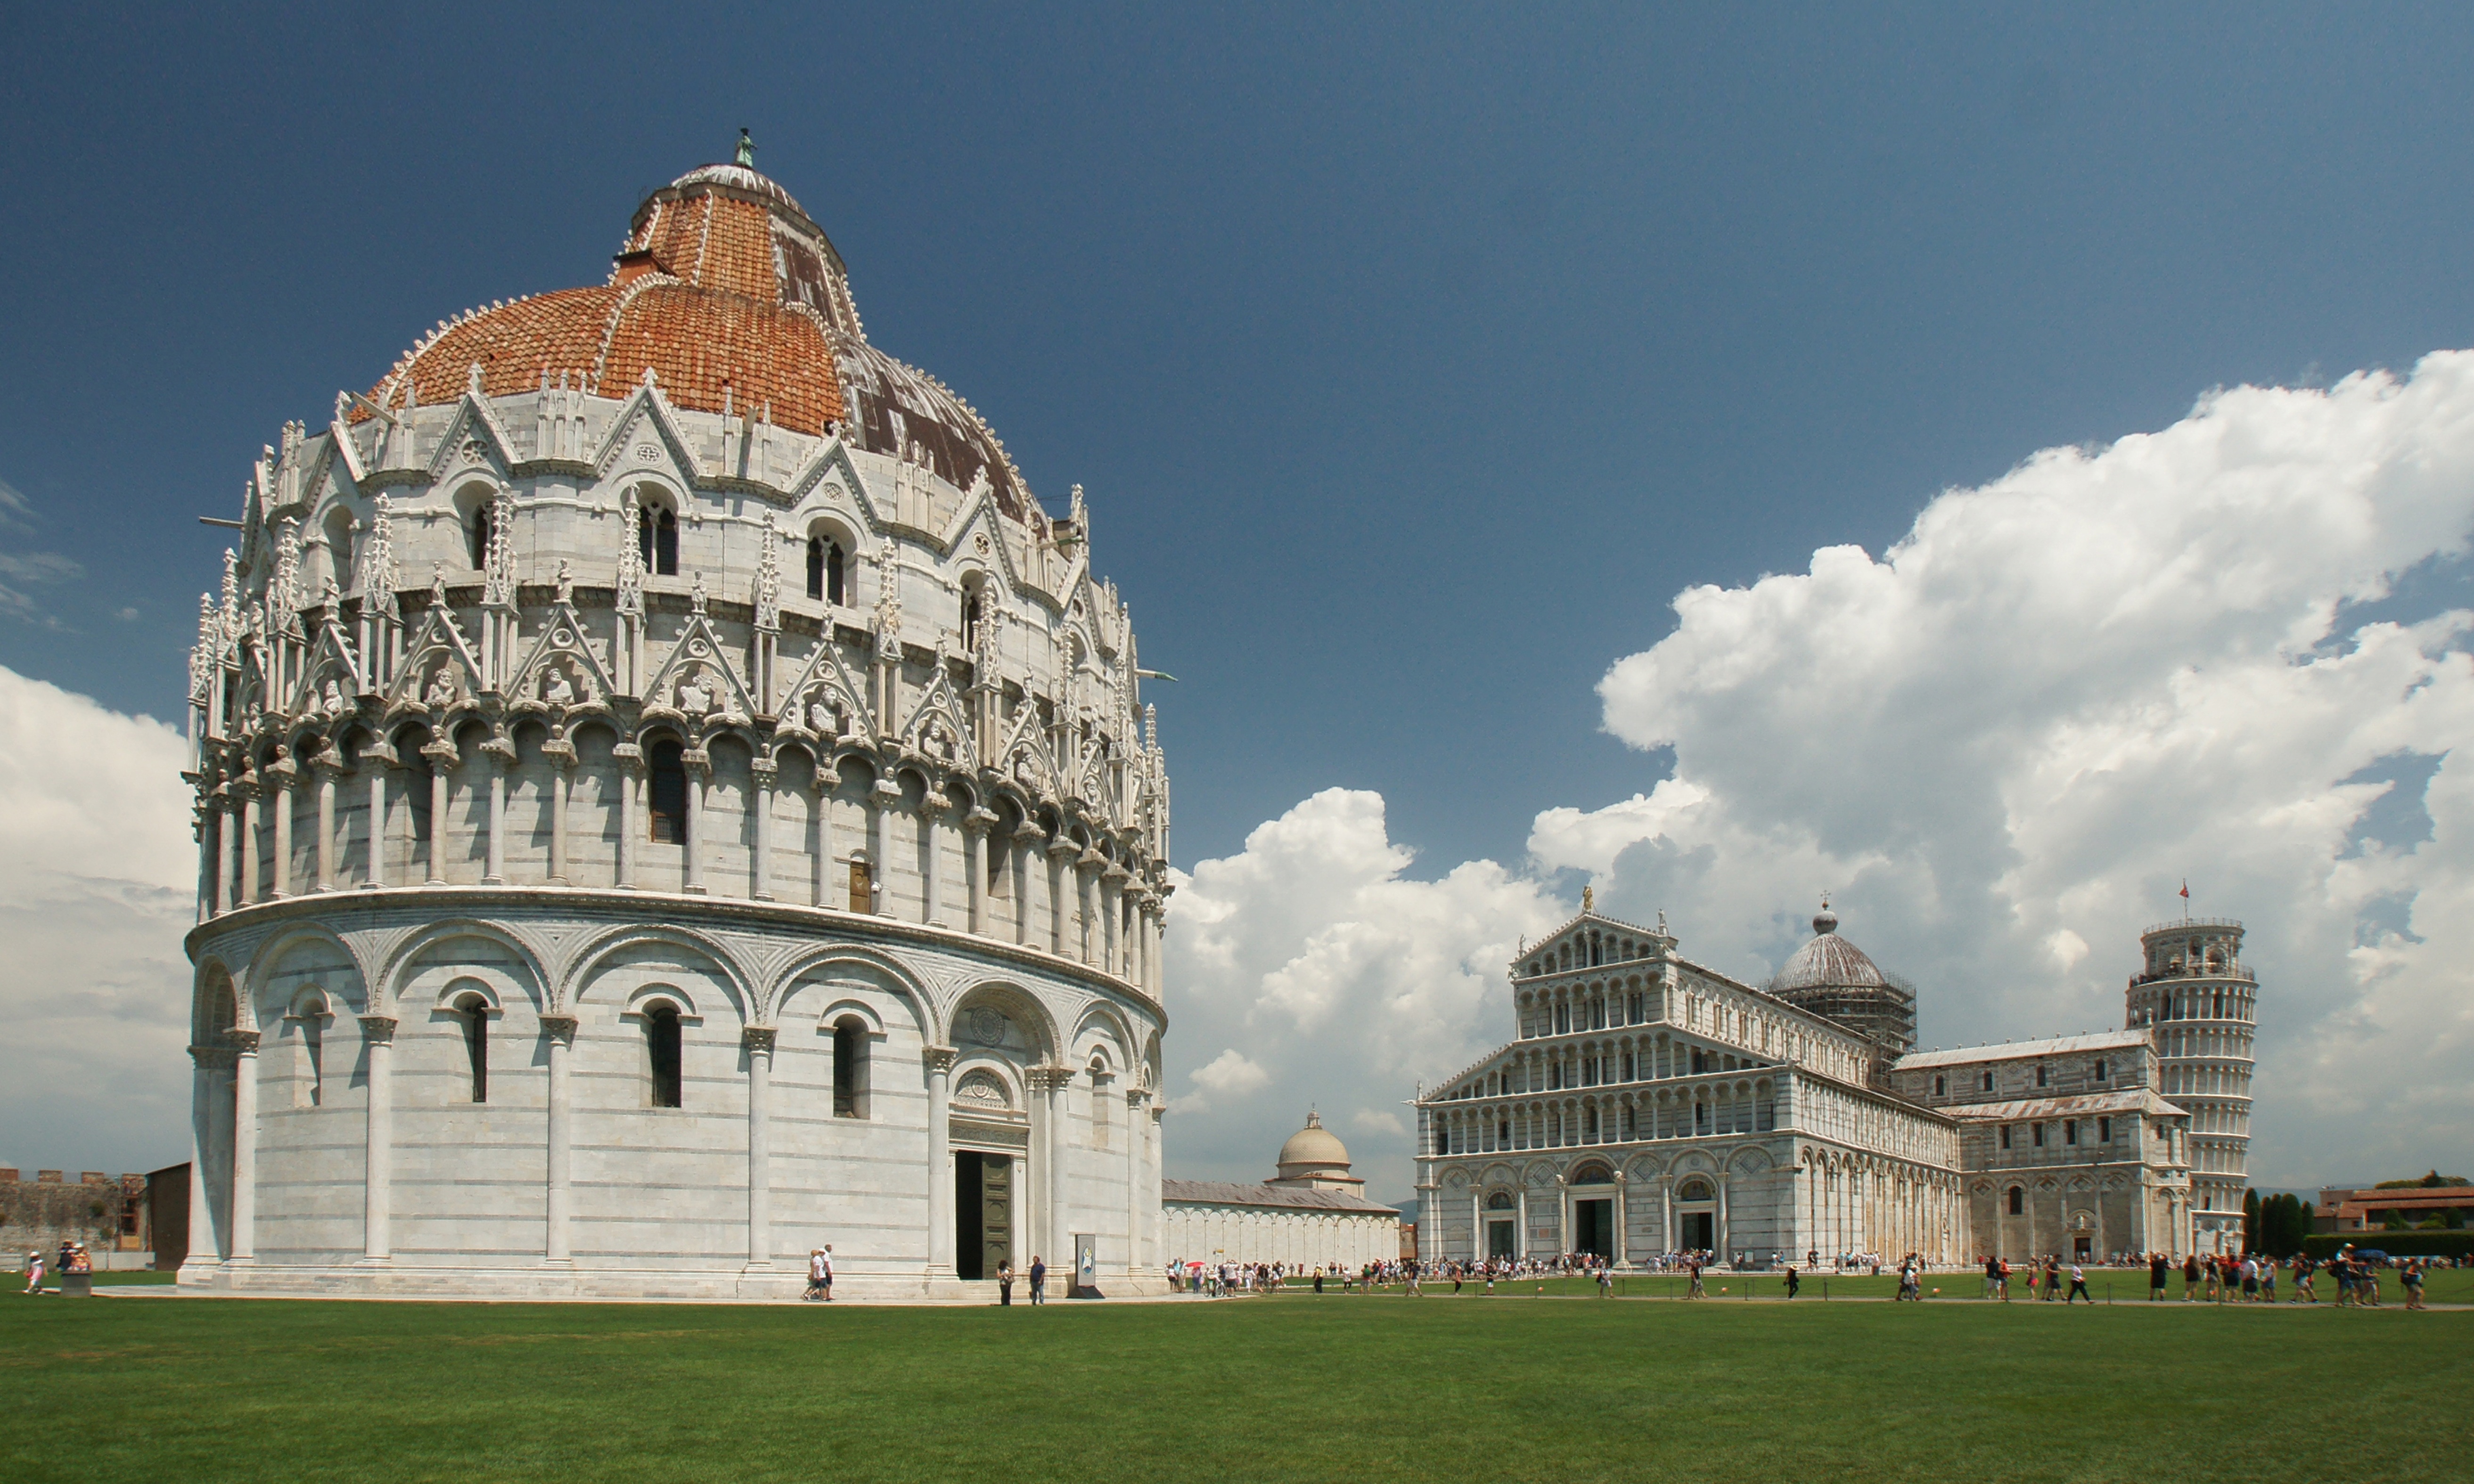
architecture, sky, building, palace, old, city, monument, tourist, travel, europe, tower, square, holiday, religion, ancient, landmark, italy, tuscany, church, cathedral, historic, tourism, place of worship, medieval, pisa, leaning, monastery, marble, roman, culture, history, renaissance, european, famous, piazza, basilica, dome, duomo, italian, miracoli